Ciphertext

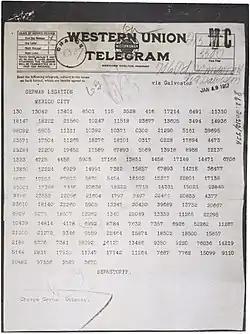
The Zimmermann Telegram (as it was sent from Washington to Mexico in 1917) encrypted as ciphertext.

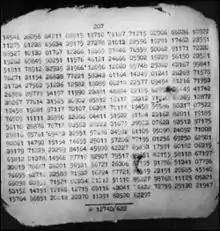
KGB ciphertext found in a hollow nickel in Brooklyn in 1953

In cryptography, ciphertext or cyphertext is the result of encryption performed on plaintext using an algorithm, called a cipher. Ciphertext is also known as encrypted or encoded information because it contains a form of the original plaintext that is unreadable by a human or computer without the proper cipher to decrypt it. This process prevents the loss of sensitive information via hacking. Decryption, the inverse of encryption, is the process of turning ciphertext into readable plaintext. Ciphertext is not to be confused with codetext, because the latter is a result of a code, not a cipher.